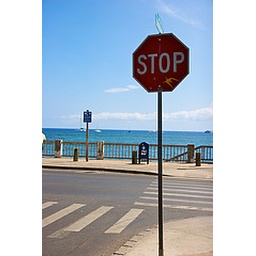
at the beach in Florida. gotta have a stop sign picture